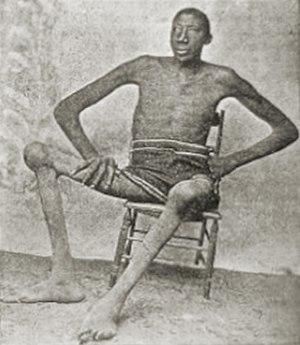
John William Rogan, né le 16 février 1868 à Hendersonville et mort le 12 septembre 1905 à Gallatin, est un géant américain.